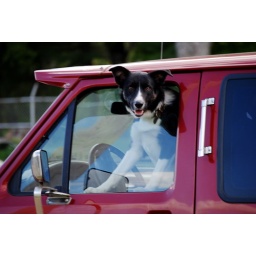
sheep dog in a red truck